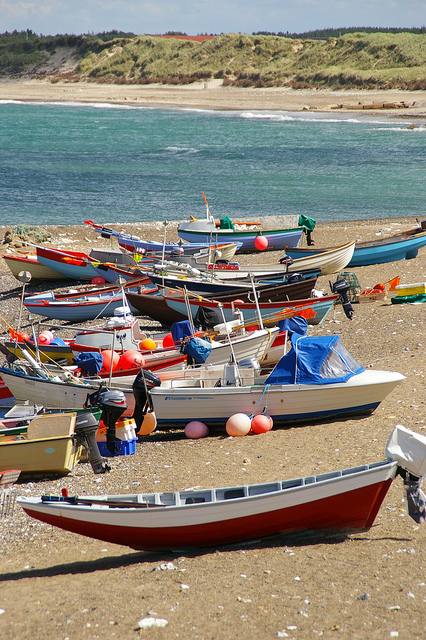
A group of boat laying on a beach.